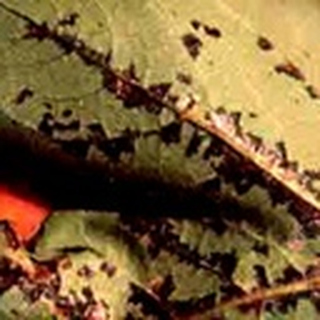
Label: cotton_bacterial_blight